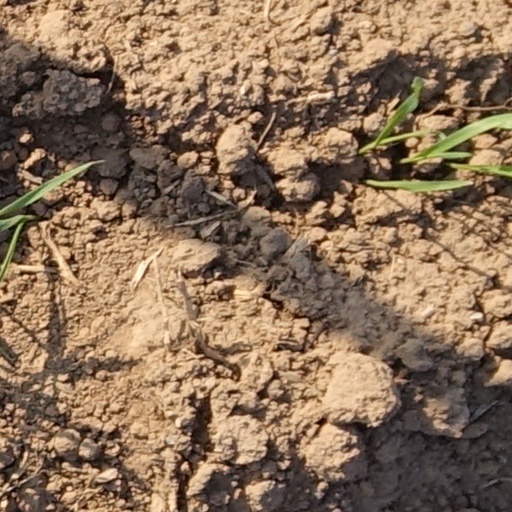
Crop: wheat